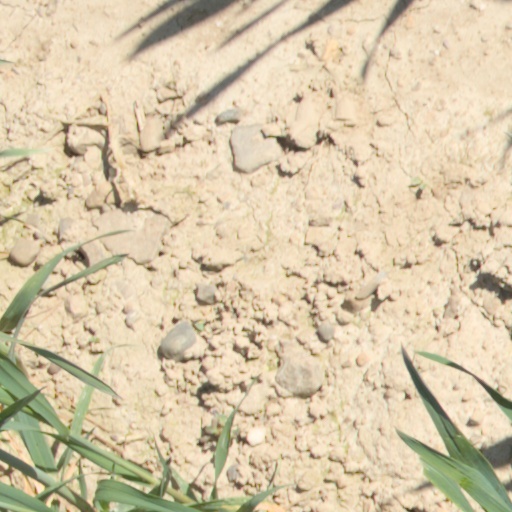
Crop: wheat